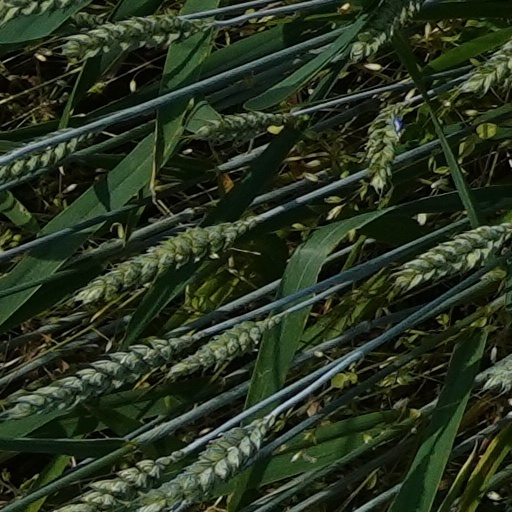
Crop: wheat